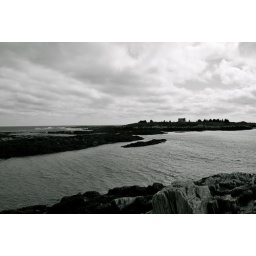
A drop off into the ocean in Maine, there is literally a road like 10 feet behind me.